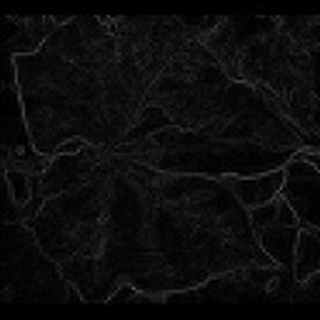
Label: cotton_bacterial_blight